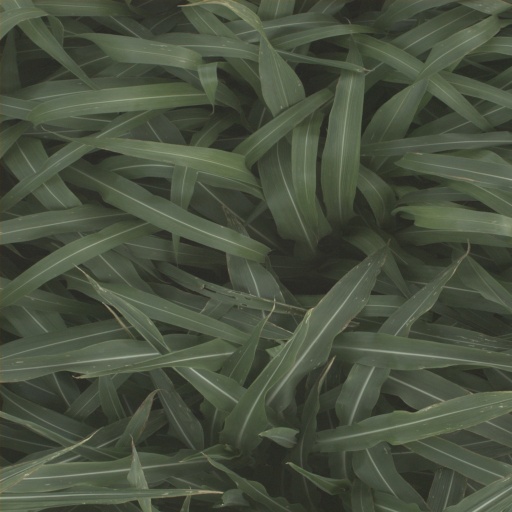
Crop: sorghum